Light Phone

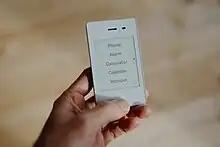
Photo of the Light Phone II (2023)

The Light Phone II was announced in March 2018. It was designed to be a standalone mobile phone, unlike its predecessor. The project was crowdfunded, raising $3,513,838 by 10,732 backers, and eventually shipped in September 2019.